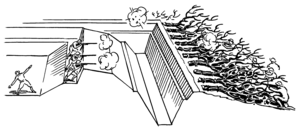
La fortification est l'art militaire de renforcer une position ou un lieu par des ouvrages de défense en prévision de leur éventuelle attaque. Par extension, la fortification désigne ces ouvrages de défense eux-mêmes.
Abattis est un terme lié à la fortification désignant un obstacle constitué de branches d'arbres étendus en rangs, avec leur extrémités effilées dirigées vers l'extérieur, vers l'ennemi. Les arbres utilisés sont habituellement entrelacés ou ficelés pour les maintenir ensemble. Les abattis sont utilisés seuls ou en combinaison avec des enchevêtrements de fil et d'autres obstacles.